Austro-Hungarian Compromise of 1867

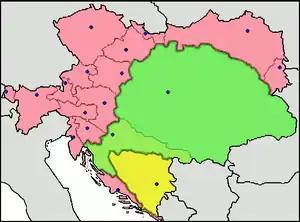
The division between lands to be administered from Vienna (deep pink) and lands to be administered from Budapest (green) under the 1867 dual monarchy "Ausgleich" agreement. From 1878, Bosnia-Herzegovina (yellow) was jointly administered.

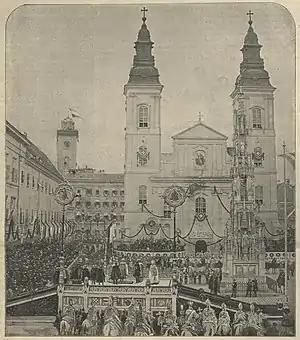
Photo of the coronation oath in Pest in front of the Inner City Parish Church (Budapest)

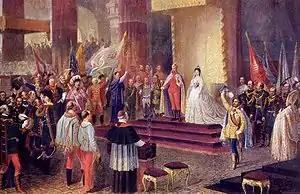
Coronation of Francis Joseph I and Elisabeth Amalie at Matthias Church, Buda, 8 June 1867.

The Austro-Hungarian Compromise of 1867 established the dual monarchy of Austria-Hungary, which was a military and diplomatic alliance of two sovereign states. The Compromise only partially re-established the former pre-1848 sovereignty and status of the Kingdom of Hungary, being separate from, and no longer subject to, the Austrian Empire. The compromise put an end to the 18-year-long military dictatorship and absolutist rule over Hungary which Emperor Franz Joseph had instituted after the Hungarian Revolution of 1848. The territorial integrity of the Kingdom of Hungary was restored. The agreement also restored the old historic constitution of the Kingdom of Hungary.